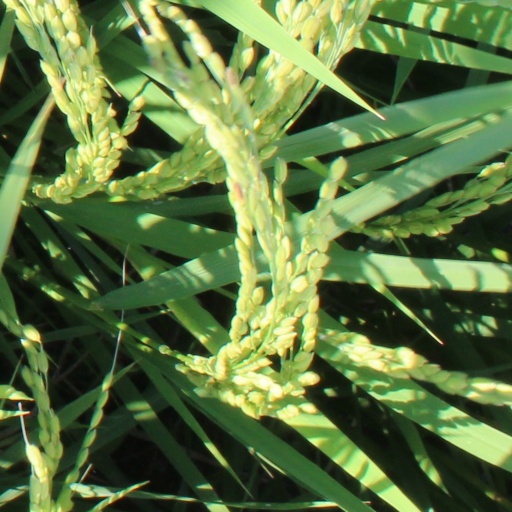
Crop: rice